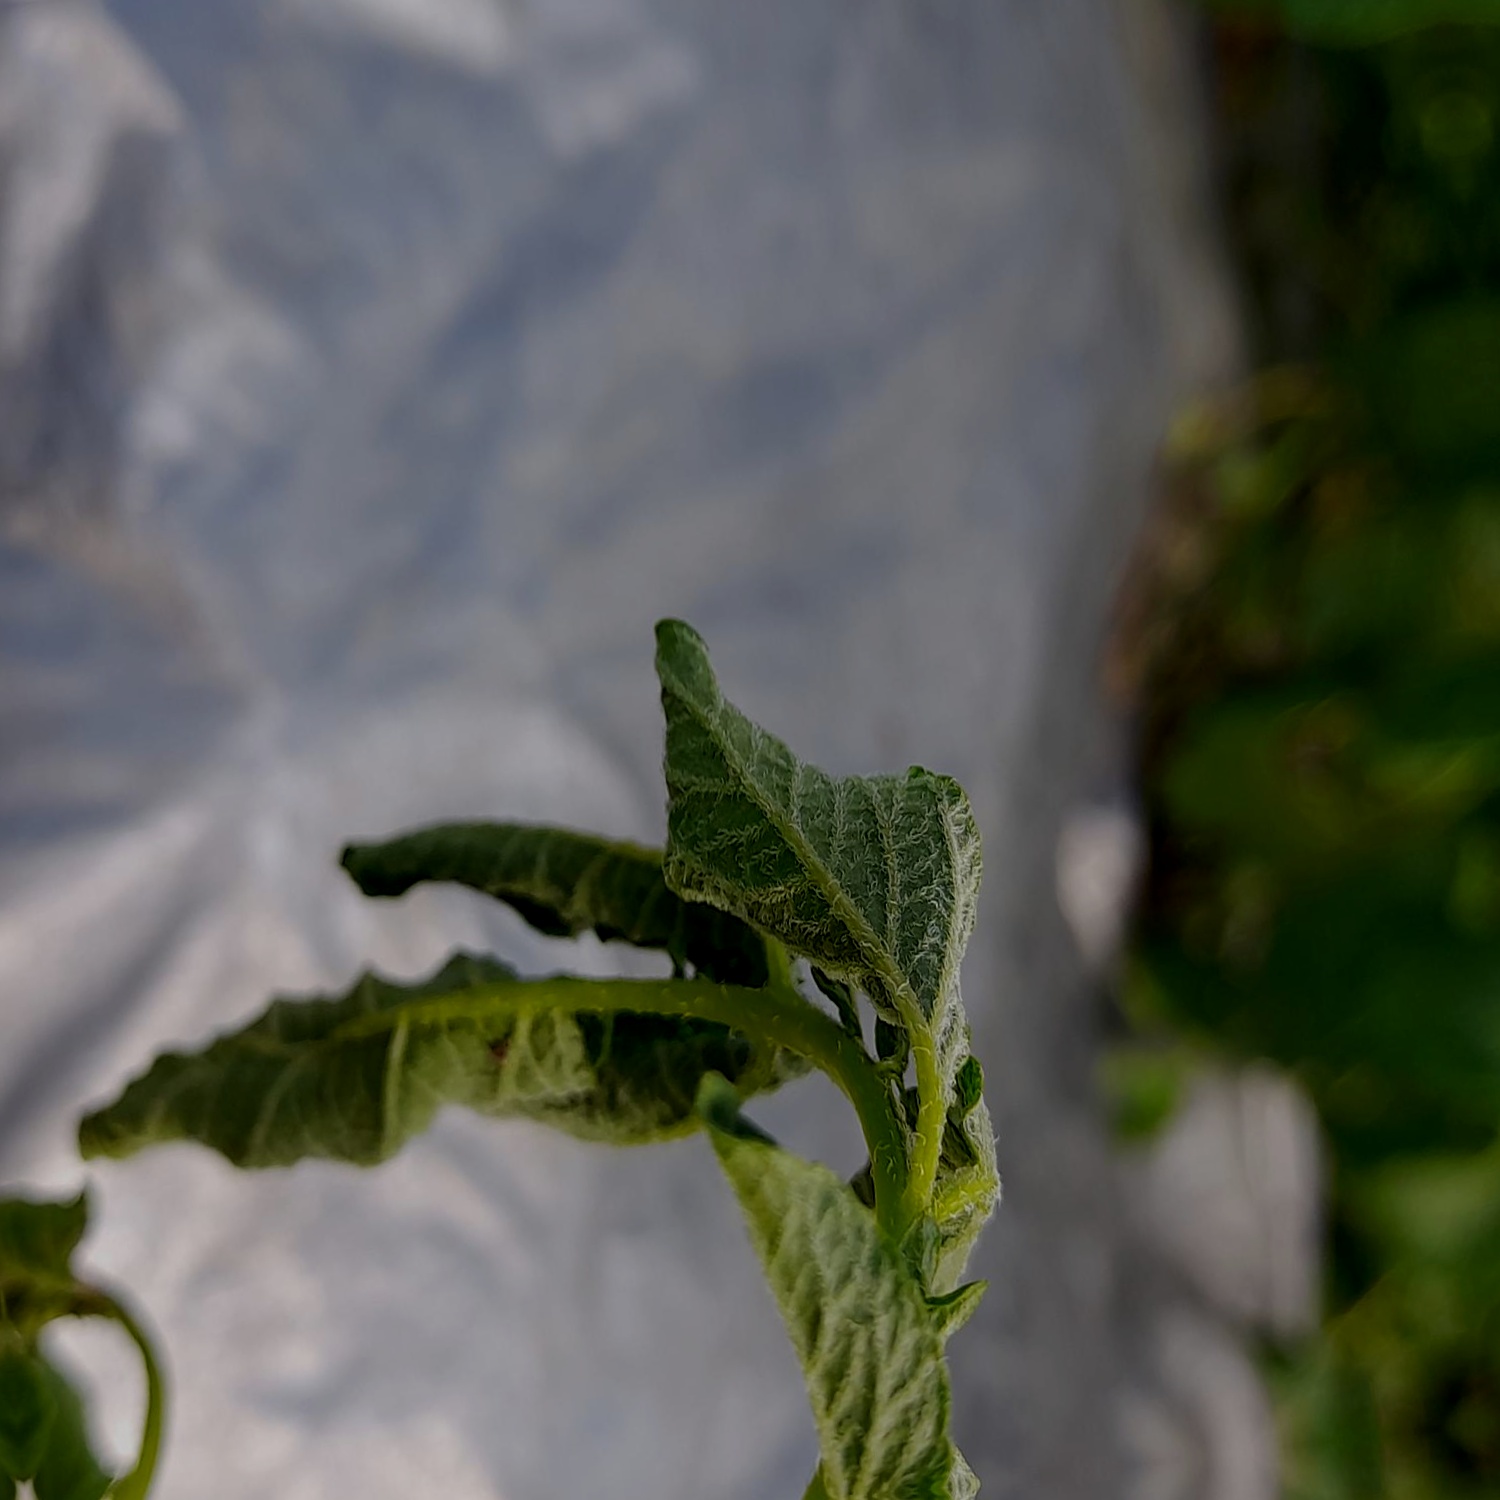
Etiqueta: Pudricion_Parda